RAF Andover

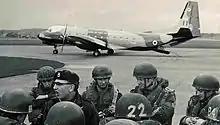
A Hawker Siddeley Andover C1

RAF Andover has a unique place in British history: the first British military unit to be equipped with helicopters, the "Helicopter Training Flight", was formed in January 1945 as part of 43 OTU under the command of Squadron Leader B. H. Arkell. This was also the first European helicopter flying-training school, although the first European military unit formed solely with helicopters was the Luftwaffe's "Transportstaffel 40" in 1944. The "Helicopter Training Flight" was equipped with nine Sikorsky R-4B Hoverfly I helicopters, and trained 100 British Army pilots for AOP duties, as well as pilots for the first RAF squadron to be equipped with helicopters, 529 Squadron, which carried our radar calibration duties.